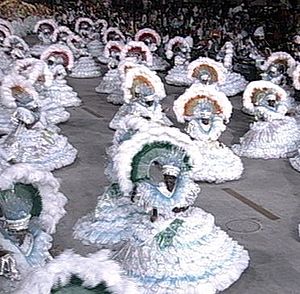
Fastelavn
Sambaskoler i Rio de Janeiro.
Fastelavn eller karneval er en fest, der på den nordlige halvkugle ligger på grænsen mellem vinter og forår. Antikkens romere fejrede det sejrende forår, og de gamle egyptere at Nilen gik over sin bredder og livets og årets cyklus begyndte forfra.